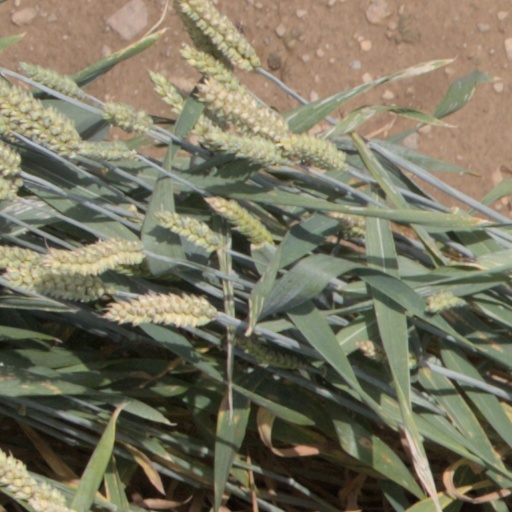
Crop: wheat